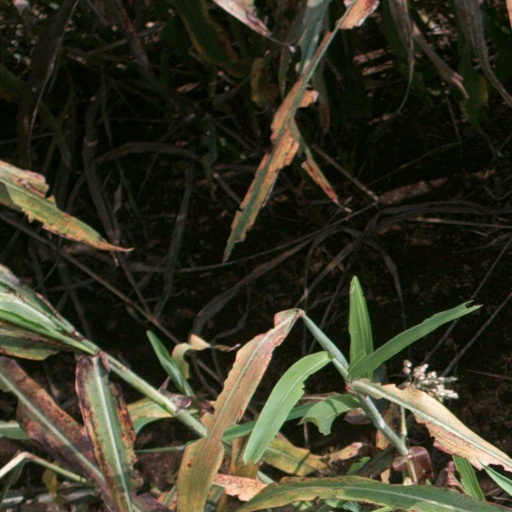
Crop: sorghum